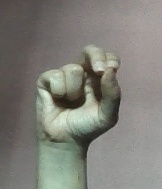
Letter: gaaf